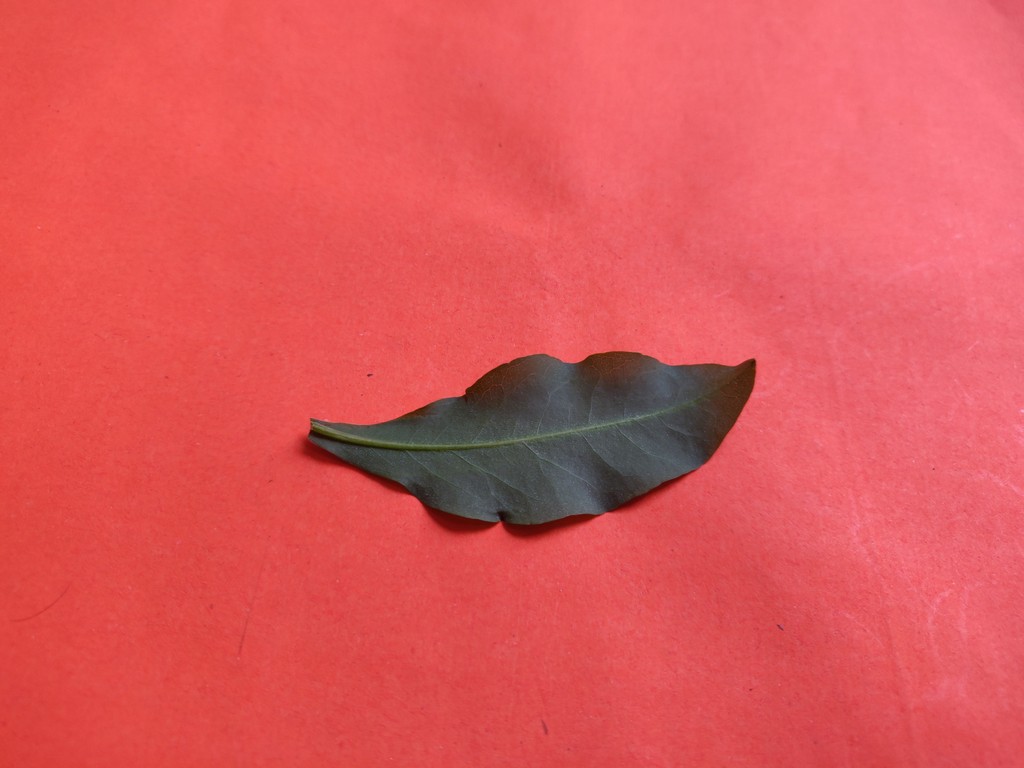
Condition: Healthy
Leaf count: single
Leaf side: back